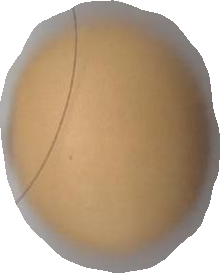
Variety: Dega